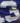
Number: 3